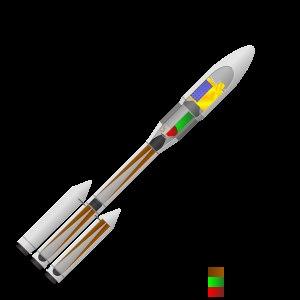
Ariane 6 est un lanceur de moyenne à forte puissance que l'Agence spatiale européenne développe pour remplacer sa fusée lourde Ariane 5 à compter de 2021. Malgré son succès et sa position dominante dans le domaine des lancements de satellites géostationnaires, Ariane 5 coûte cher à fabriquer et ses parts de marché sont menacées à moyen terme à la fois par l'évolution du marché des satellites et par l'arrivée de concurrents : SpaceX et Longue Marche. Dans le cadre de la conférence ministérielle de novembre 2012 qui fixait pour deux ans les budgets de l'Agence spatiale européenne, les ministres de l'UE ont octroyé une enveloppe de 157 millions d'euros pour l'étude du nouveau lanceur qui devrait à la fois remplacer Ariane 5 et la version du lanceur russe Soyouz utilisée par les pays européens. La décision de fabriquer Ariane 6 a été prise en décembre 2014 après avoir figé la configuration en septembre 2014.